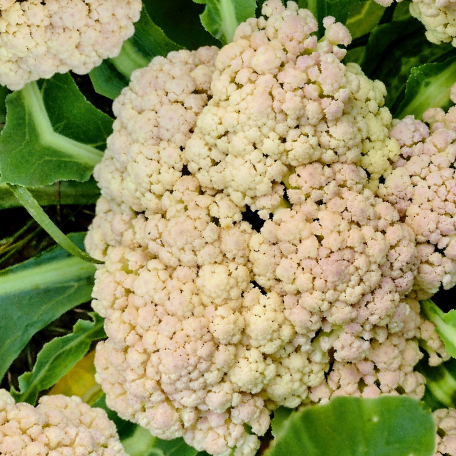
Label: Bacterial spot rot